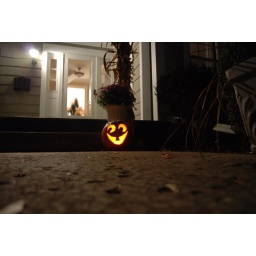
This is near where I saw Mr castle walking around with his little critter!